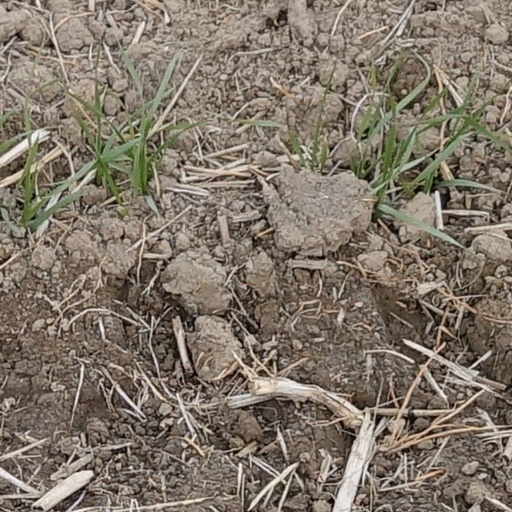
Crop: wheat